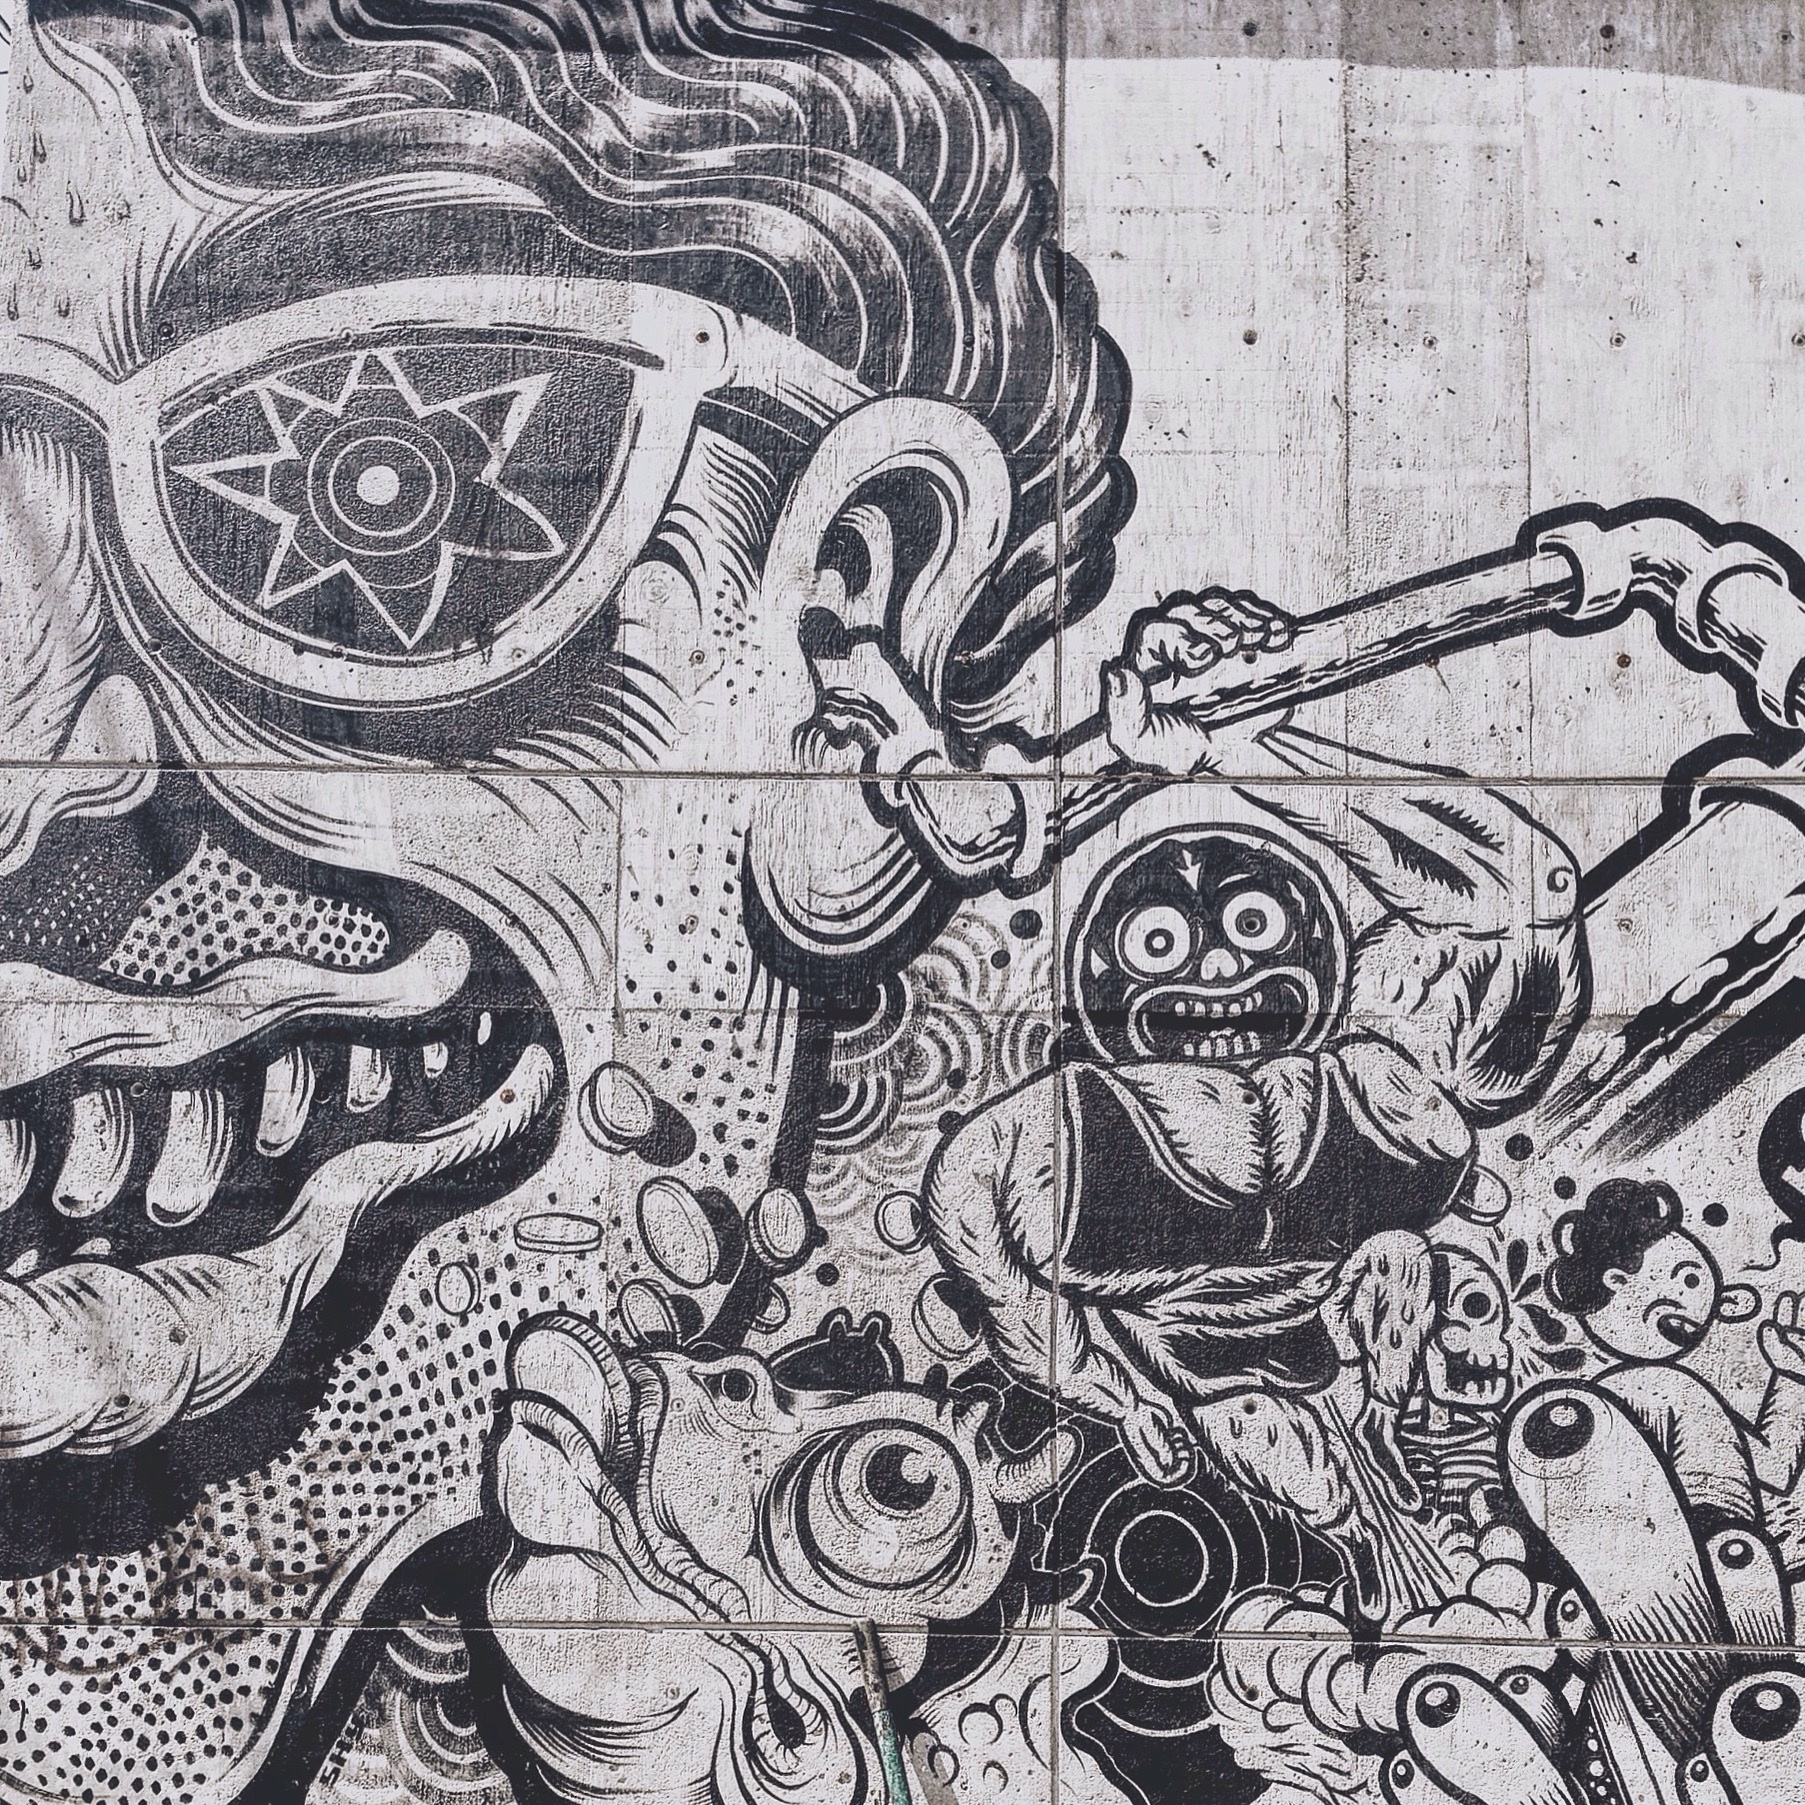
black and white, pattern, monochrome, art, sketch, drawing, illustration, design, monochrome photography